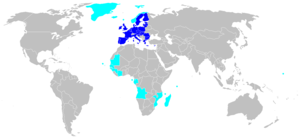
La politique commune de la pêche est une politique de l'Union européenne initiée en 1983 d'une adaptation de la politique agricole commune au secteur halieutique : elle concerne 23 des 28 États membres de l'Union.